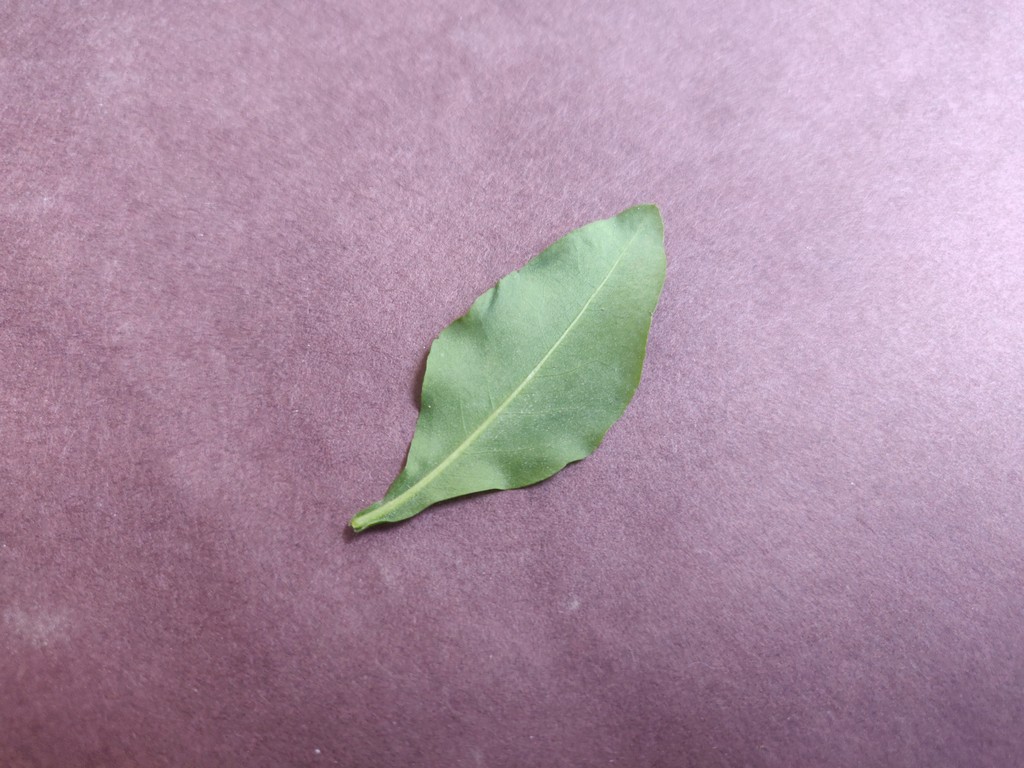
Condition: Healthy
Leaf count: single
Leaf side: back